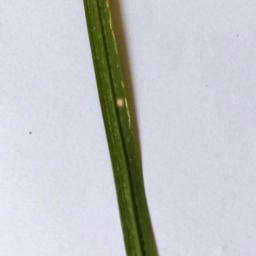
Label: Rice___Leaf_Blast